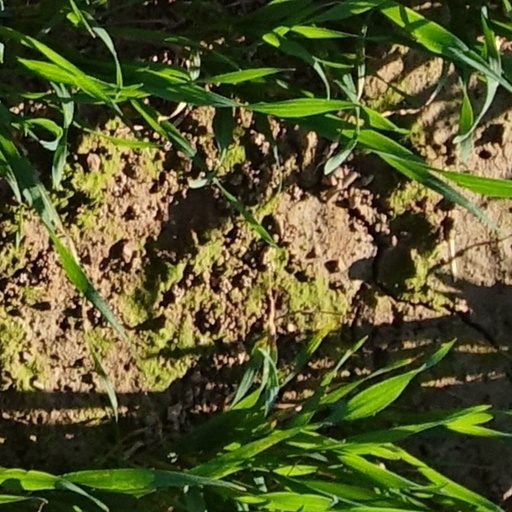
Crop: wheat